Mareshia Rucker

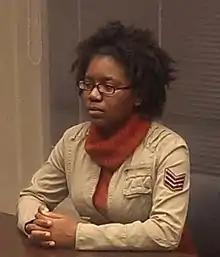
Mareshia Rucker

When Mareshia Rucker was a high school senior in 2013 at Wilcox County High School in Georgia, USA, she led efforts to get her high school to hold a single, racially integrated, senior prom.